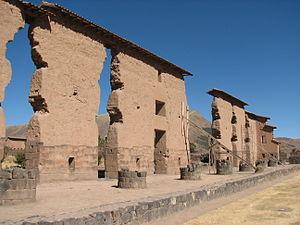
Raqchi est un site inca situé à une altitude de 3 500 m environ, dans le département de Cusco, au Pérou. Il est entouré d'une muraille en pierre de lave avec deux entrées pour le Chemin de l'Inca qui va au Machu Picchu.